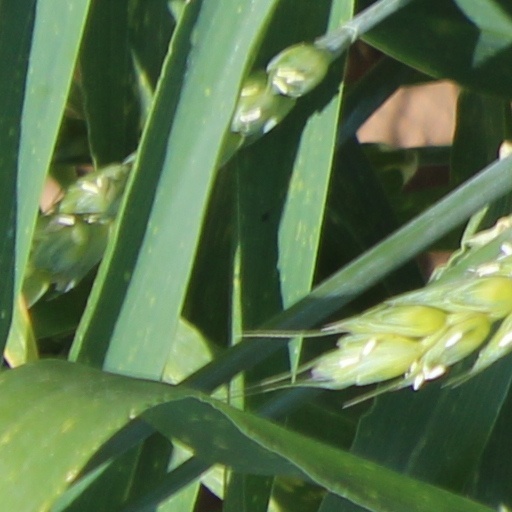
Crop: wheat